Question: Please indicate a possible affordance area of the jump_skateboard that can be used for standing on
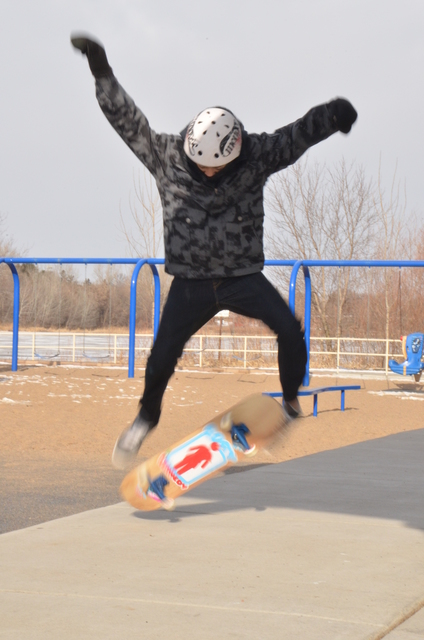
Answer: [104.544, 386.551, 299.544, 515.717]